Chris Leslie

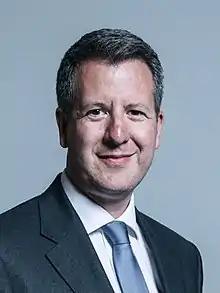
Official portrait, 2017

Christopher Michael Leslie (born 28 June 1972) is a British business executive and former politician who served as the Member of Parliament (MP) for Shipley from 1997 to 2005 and Nottingham East from 2010 to 2019. A former member of the Labour Party, he defected to form Change UK and later became an independent politician.